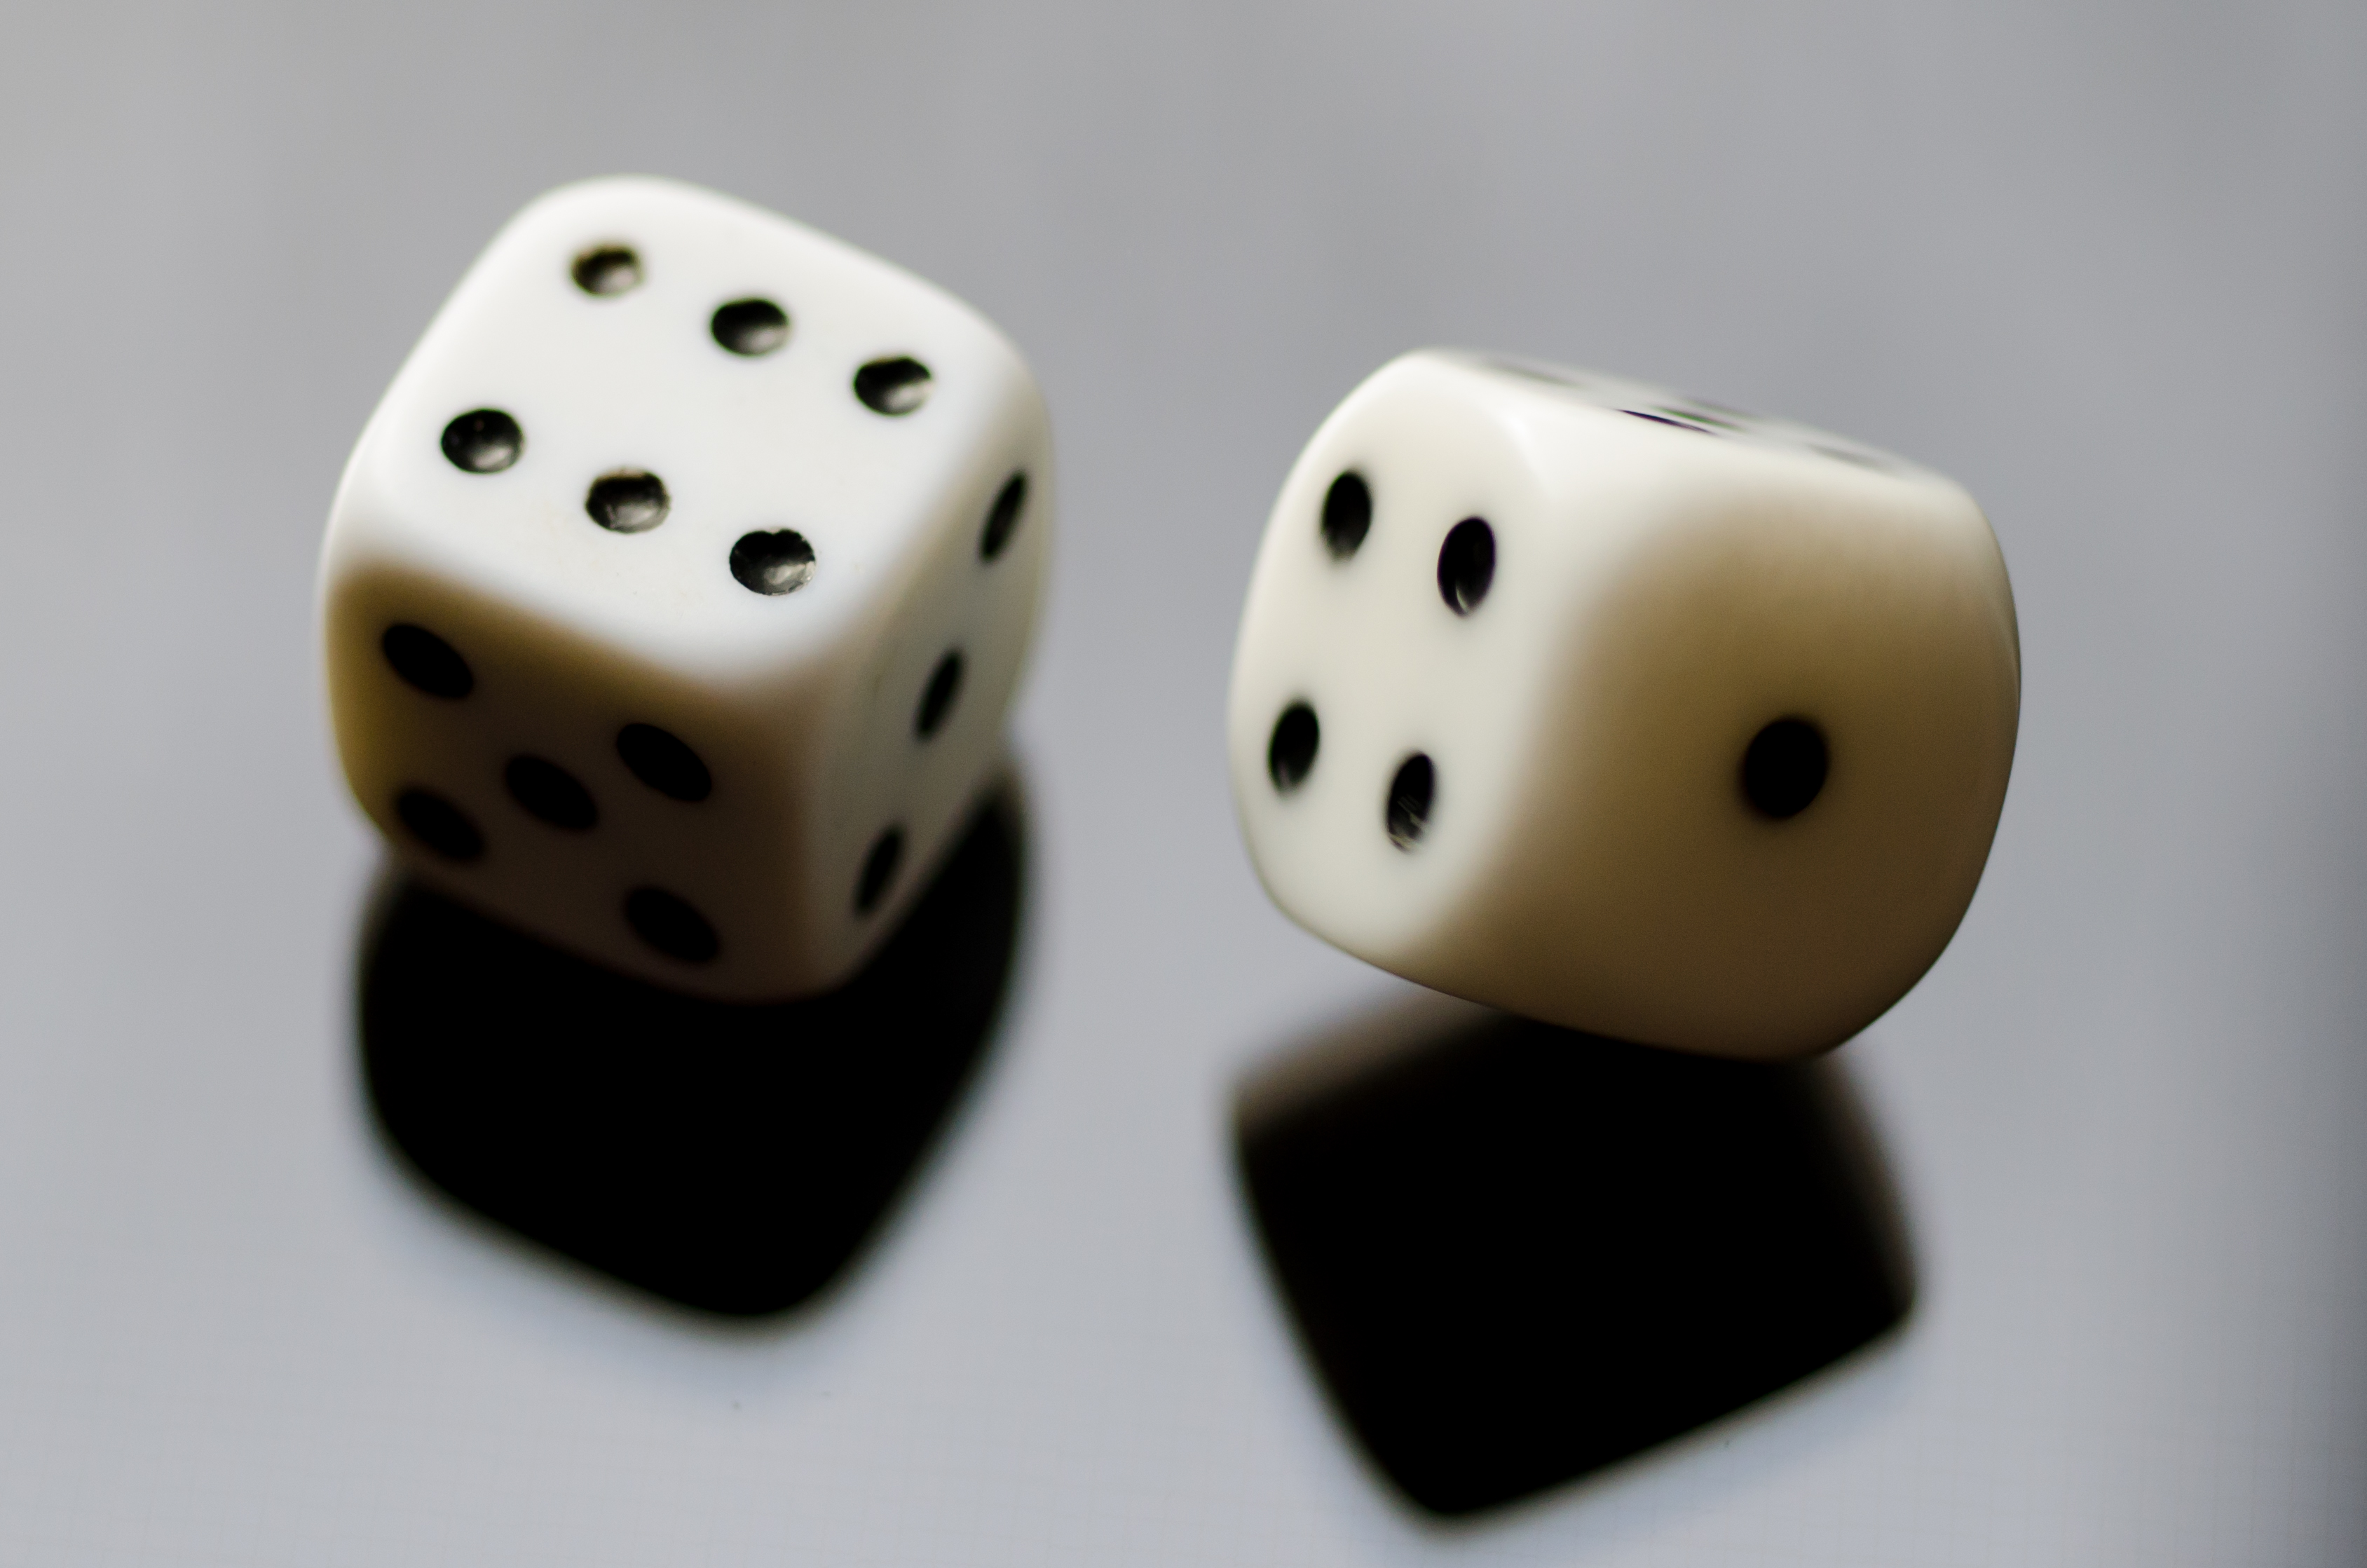
white, recreation, board game, sports, 6, six, games, luck, dice, dices, dice game, indoor games and sports, tabletop game, rolling dice